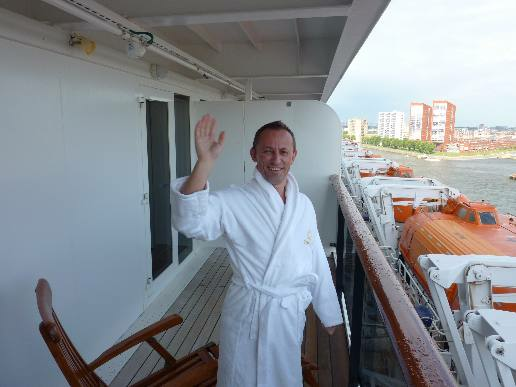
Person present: Yes